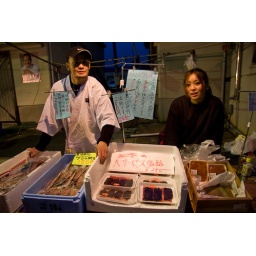
Sellers at Meinohama fish market in Fukuoka, Japan